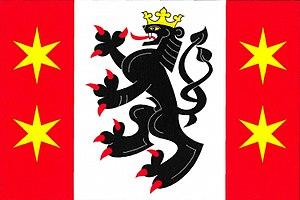
Bohdíkov est une commune du district de Šumperk, dans la région d'Olomouc, en République tchèque. Sa population s'élevait à 1 334 habitants en 2018.